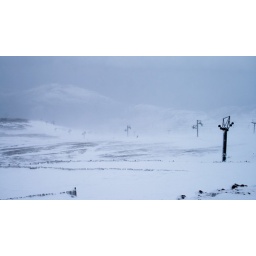
A skiier disappears over the hill as the briefly-revealed mountain disappears again behind a veil of blowing snow